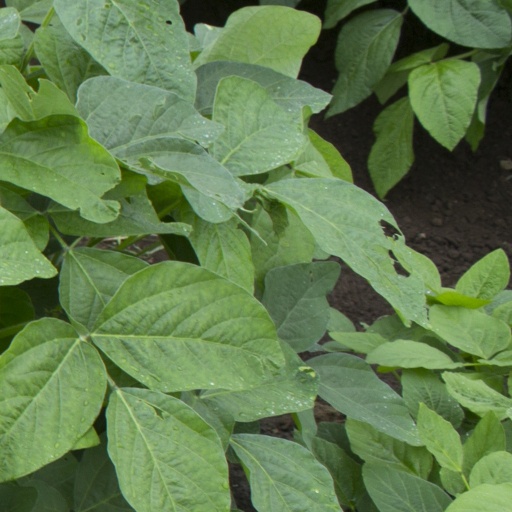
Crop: soybean